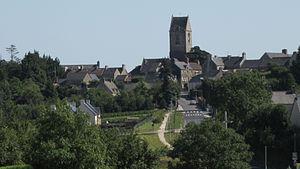
Brix, Manche
Brix est une commune française, située dans le département de la Manche, en région Normandie, et peuplée de 2 131 habitants.